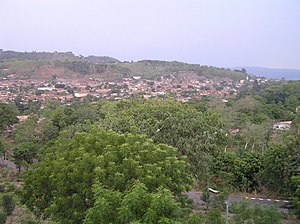
Atakpamé
Atakpamé er en by i det sydlige Togo, med et indbyggertal på 84.979. Byen er hovedstad i Togos Plateaux Region og ligger 161 kilometer nord for hovedstaden Lomé.